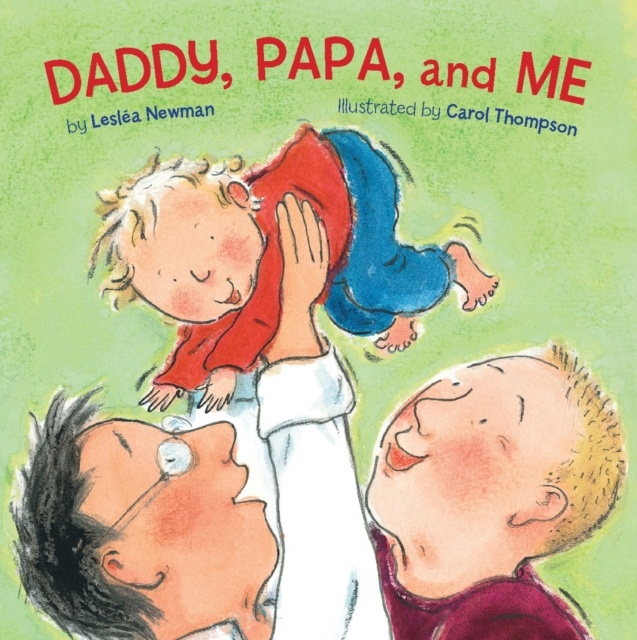
Daddy, Papa, and Me
Author(s): Newman, Leslea, Thompson, Carol, Binding: Board Book, Date of Publication: 09/06/2009, Pagination: 20 pages, Series: N/A, Imprint: Tricycle Press, Published By: Tricycle Press, Book Classification: Of specific Gay interest, ISBN13\EAN\SKU: 9781582462622
Brand: Far From The Madding Crowd
Category: Baby & Toddler